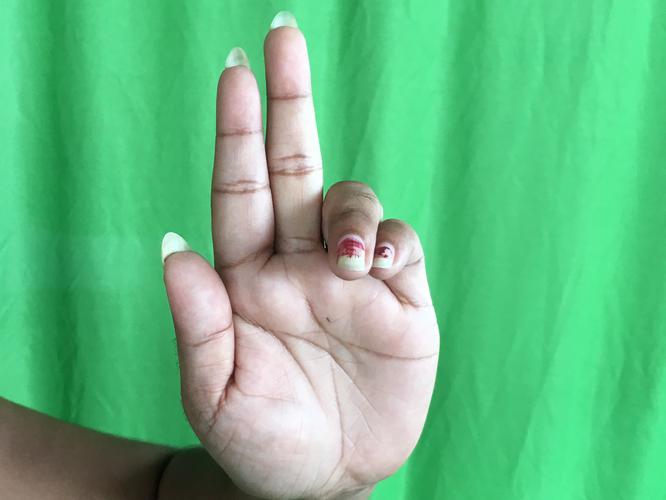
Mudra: Ardhapathaka
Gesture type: single_hand